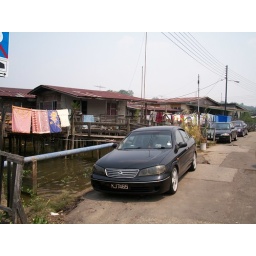
Live on water travel by car